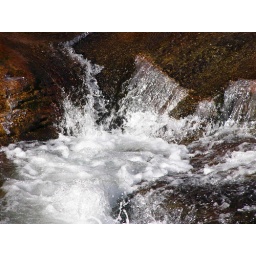
20 water over rocks (slide rock)